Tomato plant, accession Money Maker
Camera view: bottom (45 deg); turntable rotation: 120 degrees
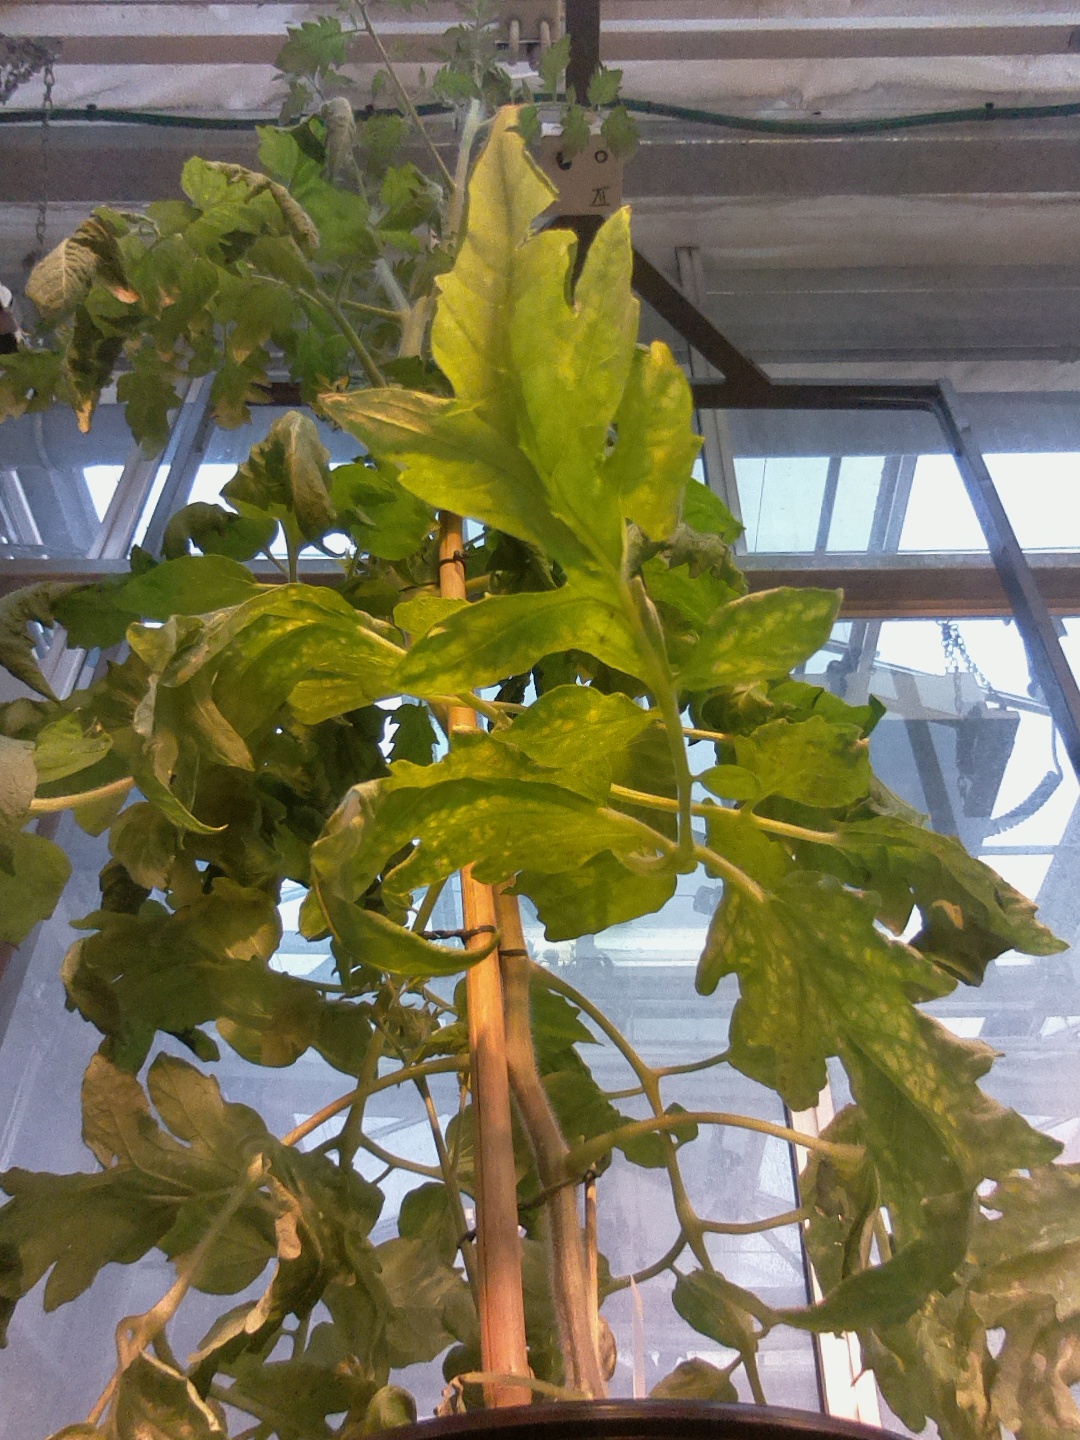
BBCH growth stage 67: Full flowering, 70%-80% of flowers open, more petals falling